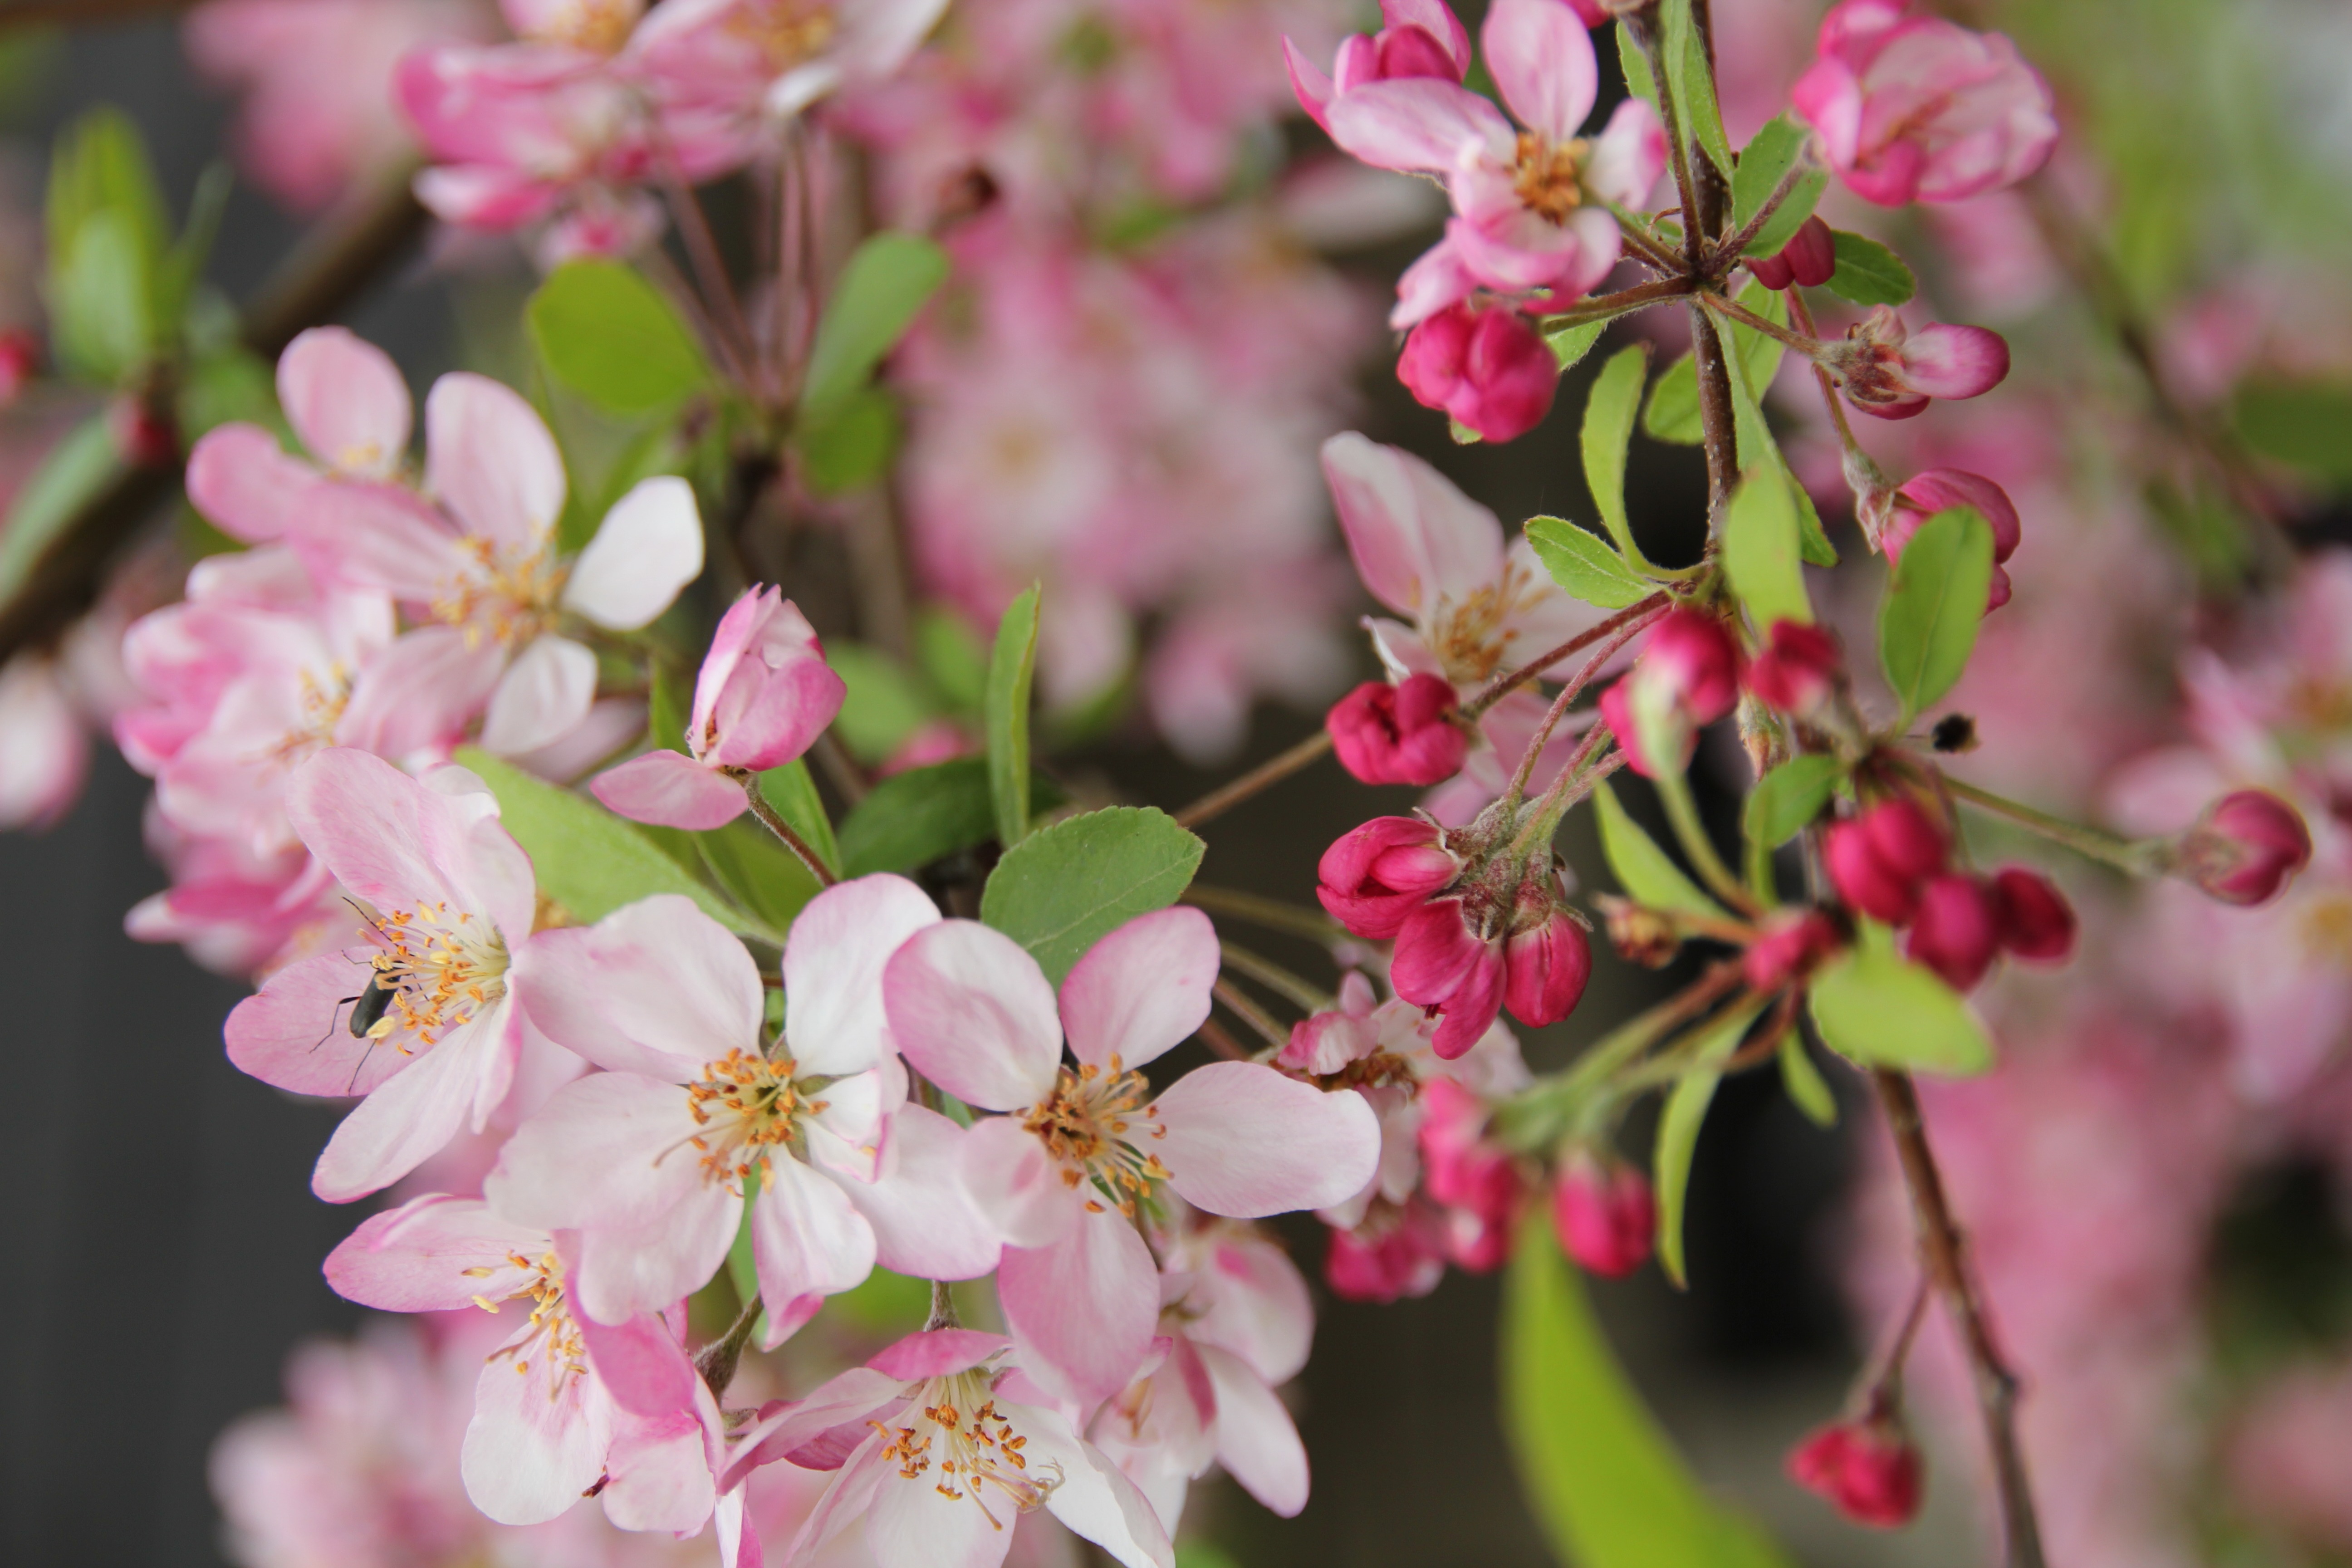
nature, branch, blossom, plant, sun, white, meadow, fruit, flower, purple, petal, bloom, summer, food, spring, produce, botany, pink, flora, cherry blossom, wildflower, shrub, macro photography, inflorescence, flowering plant, rose family, land plant